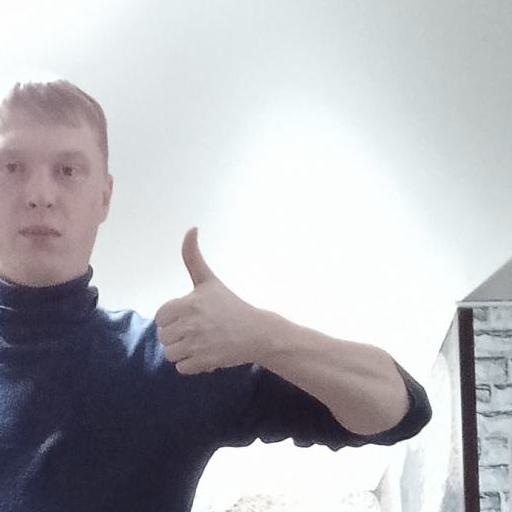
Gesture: like